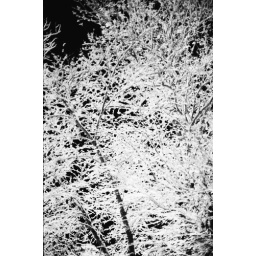
a winter world in black & white